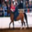
Label: horse